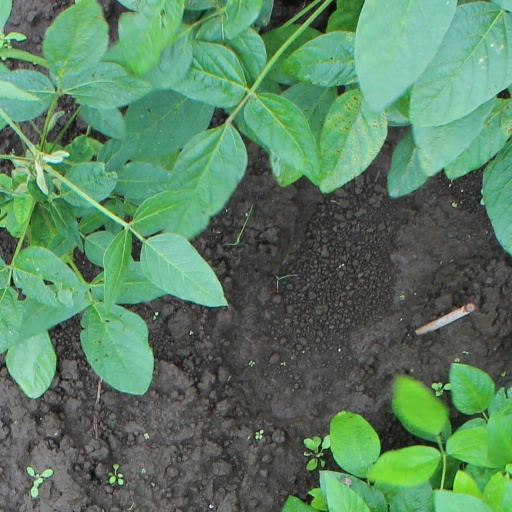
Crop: soybean